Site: brandenburg
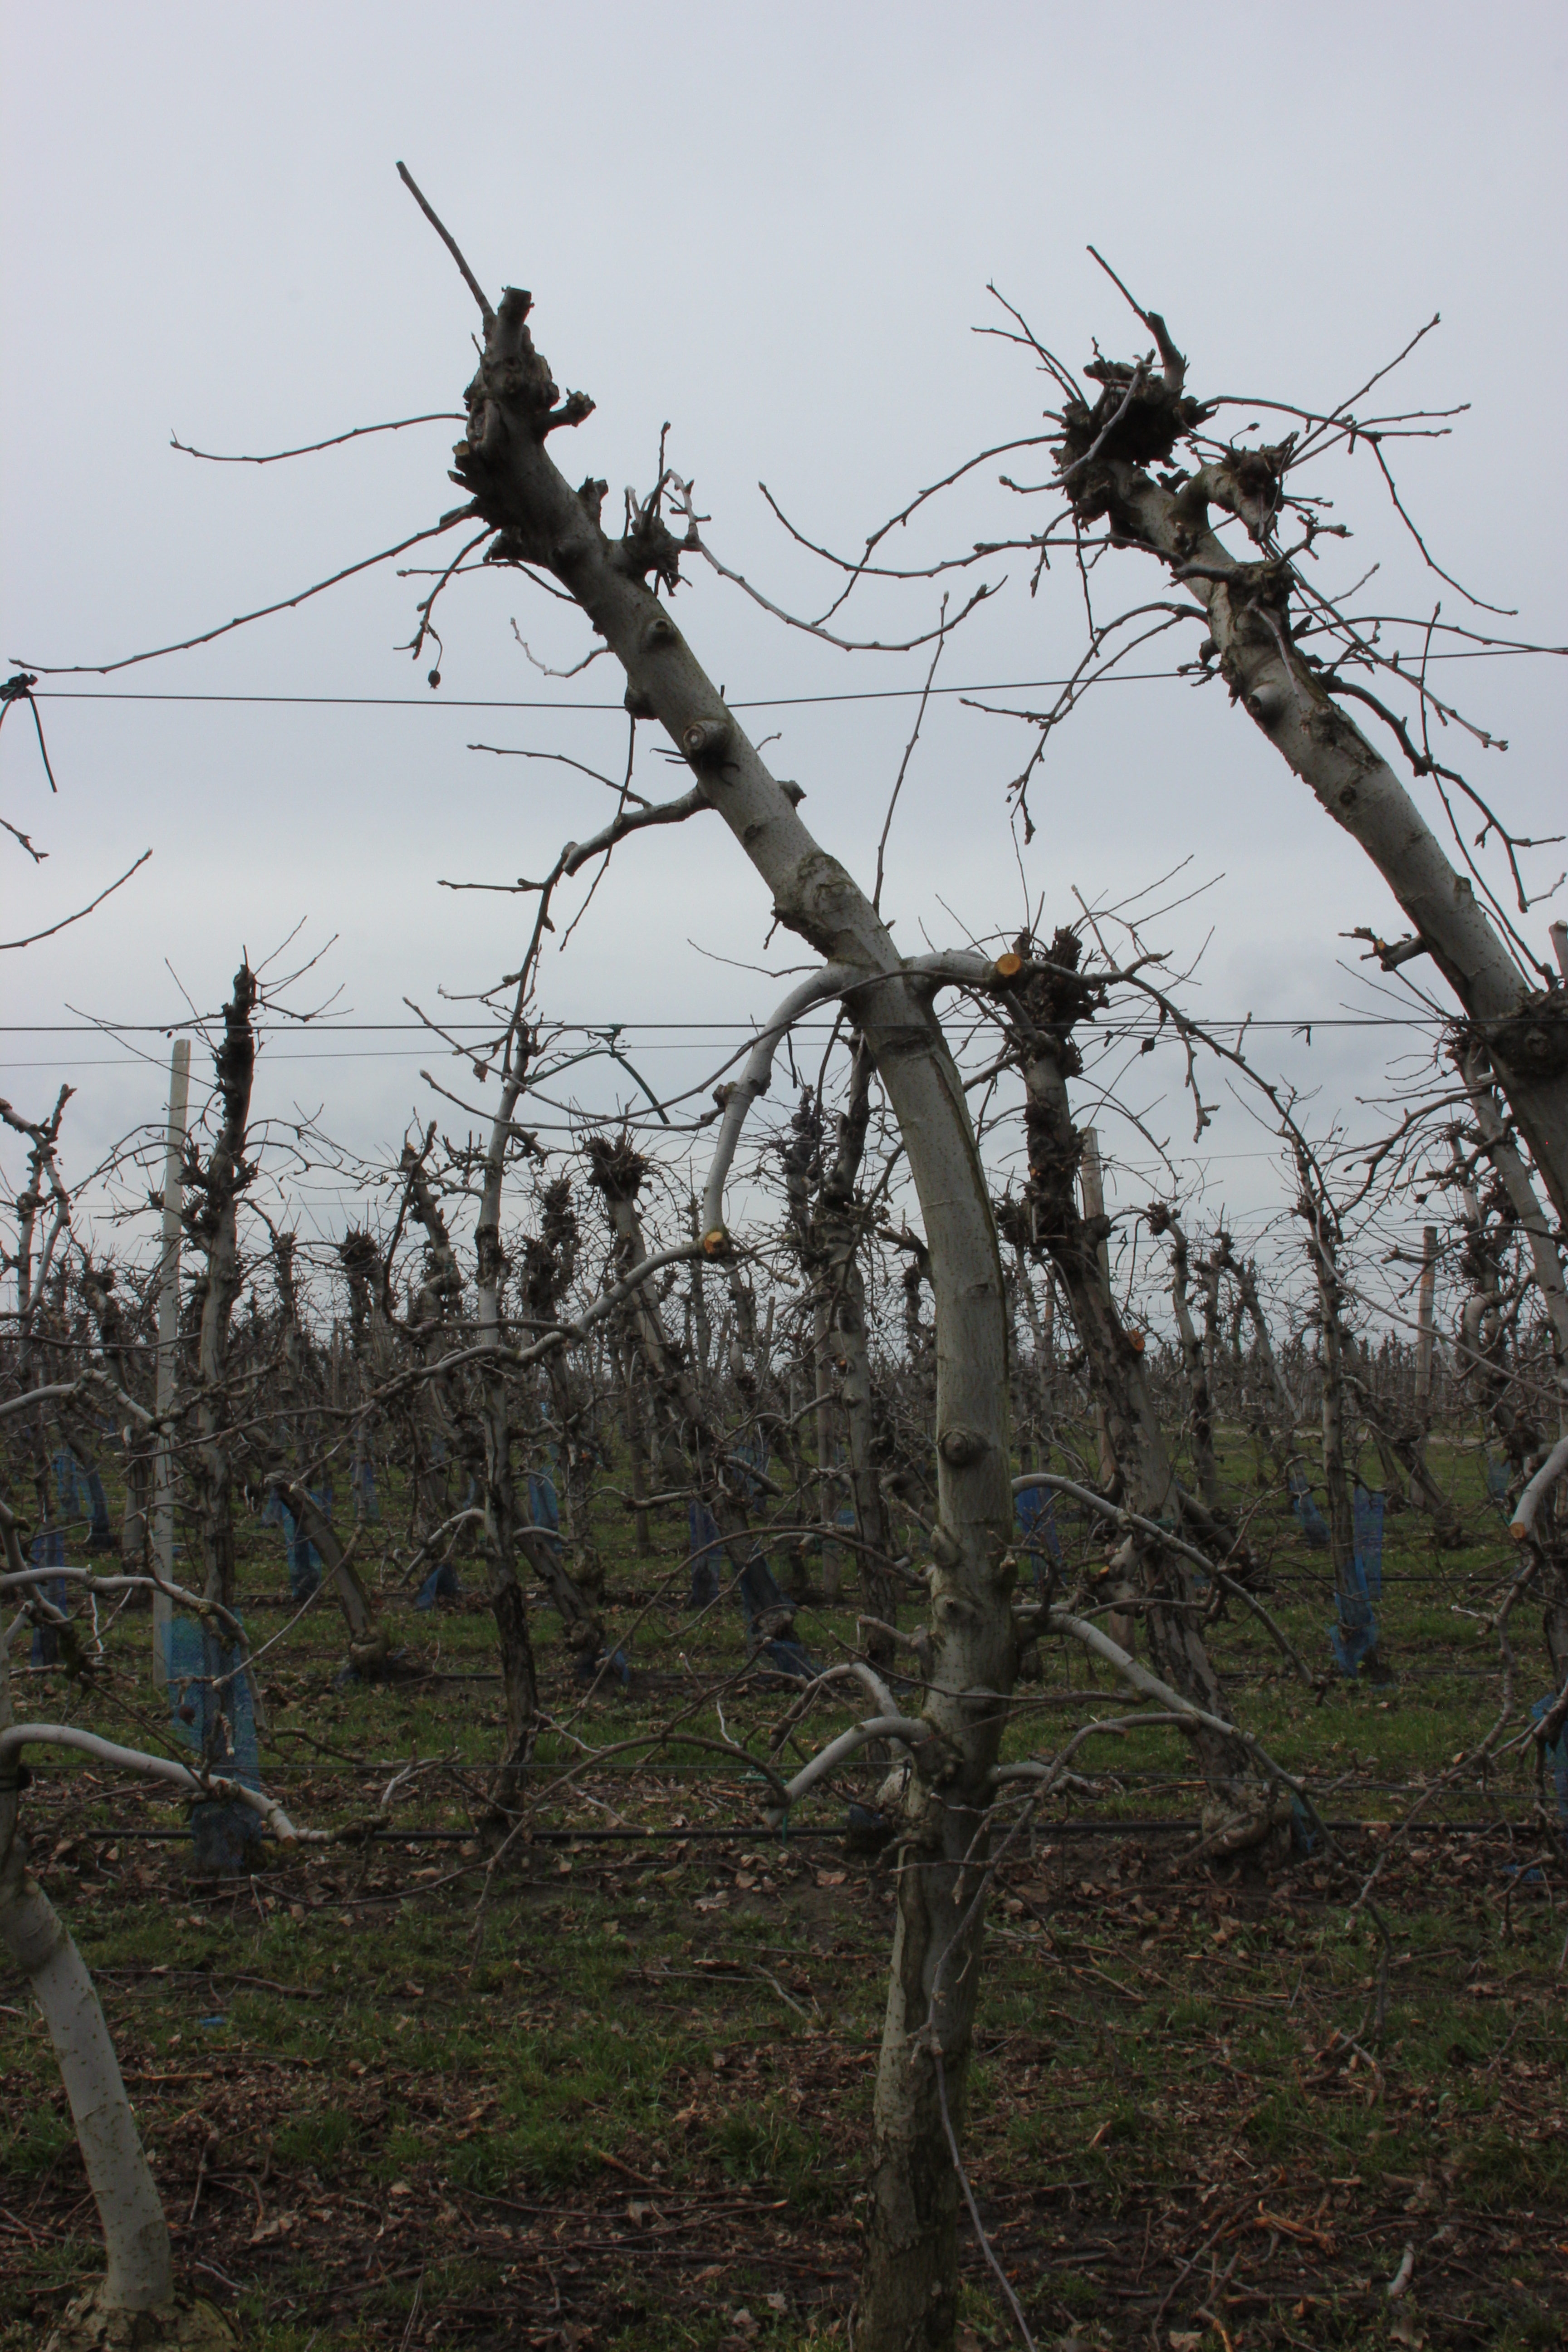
Growth stage (BBCH 01): Bud development